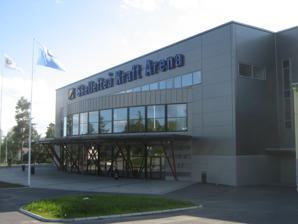
Building: Skellefteå Kraft Arena
Country: Sweden
Year built: 1967
Skellefteå Kraft Arena Skellefteå Kraft Arena in July 2008 Location Mossgatan 27, Skellefteå , Sweden Coordinates 64°45′41″N 20°58′02″E / 64.76139°N 20.96722°E / 64.76139; 20.96722 Owner Skellefteå Kommun Capacity Ice hockey : 5,801 Construction Built 1966 Opened 6 January 1967 ( 1967-01-06 ) Renovated 2005–2008 Tenants Skellefteå AIK ( SHL ) (1967–present) SK Lejon Skellefteå Kraft Arena is an indoor sporting arena located in Skellefteå , Sweden .  The capacity of the arena is 5,801 and it was built in 1966. and inaugurated on 6 January 1967. It is the home arena of the SHL 's Skellefteå AIK as well as Hockeyettan 's SK Lejon . The arena is named after Skellefteå Kraft , a Swedish power company. Renovation Skellefteå Kraft Arena turned into a construction site in late summer 2005, since the decision had been made to renovate the arena. By the start of the 2007/2008 season the renovation was almost finished, and the seating capacity had been increased from 5,200 to 6,001. The renovation cost an estimated 140 MSEK, and transformed the arena from a typical Swedish indoor ice hockey venue to a modern ice hockey and event arena. Skellefteå AIK - Luleå HF Finals 2013, Game 1 See also List of indoor arenas in Sweden List of indoor arenas in Nordic countries References